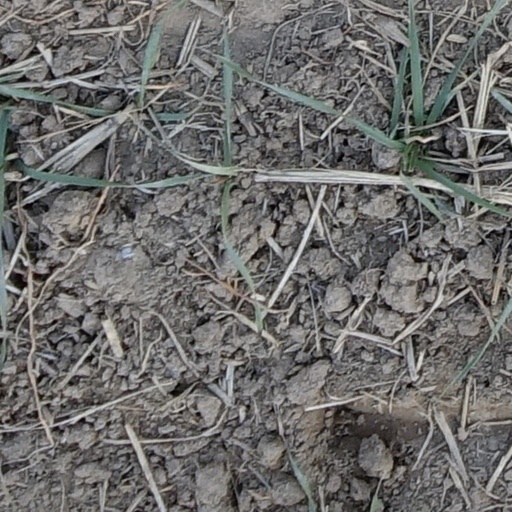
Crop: wheat